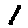
Label: 1